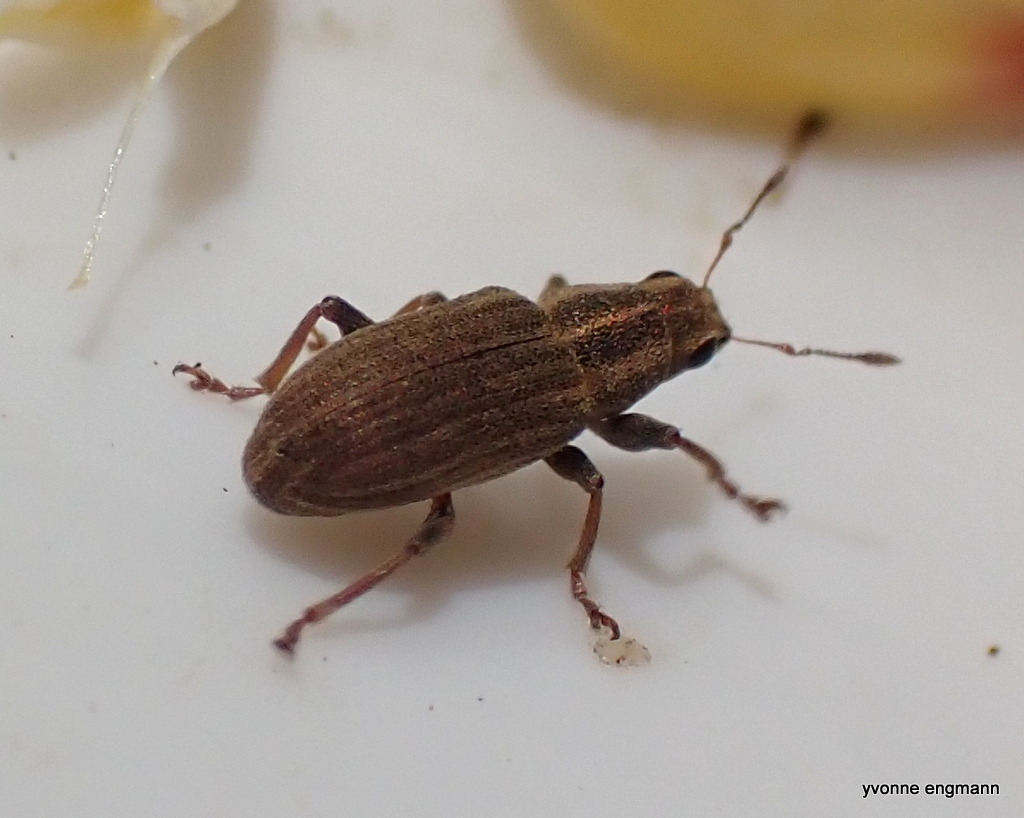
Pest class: pea_leaf_weevil